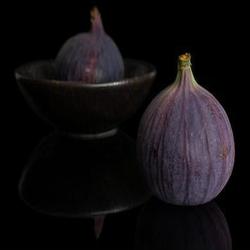
Label: Fig